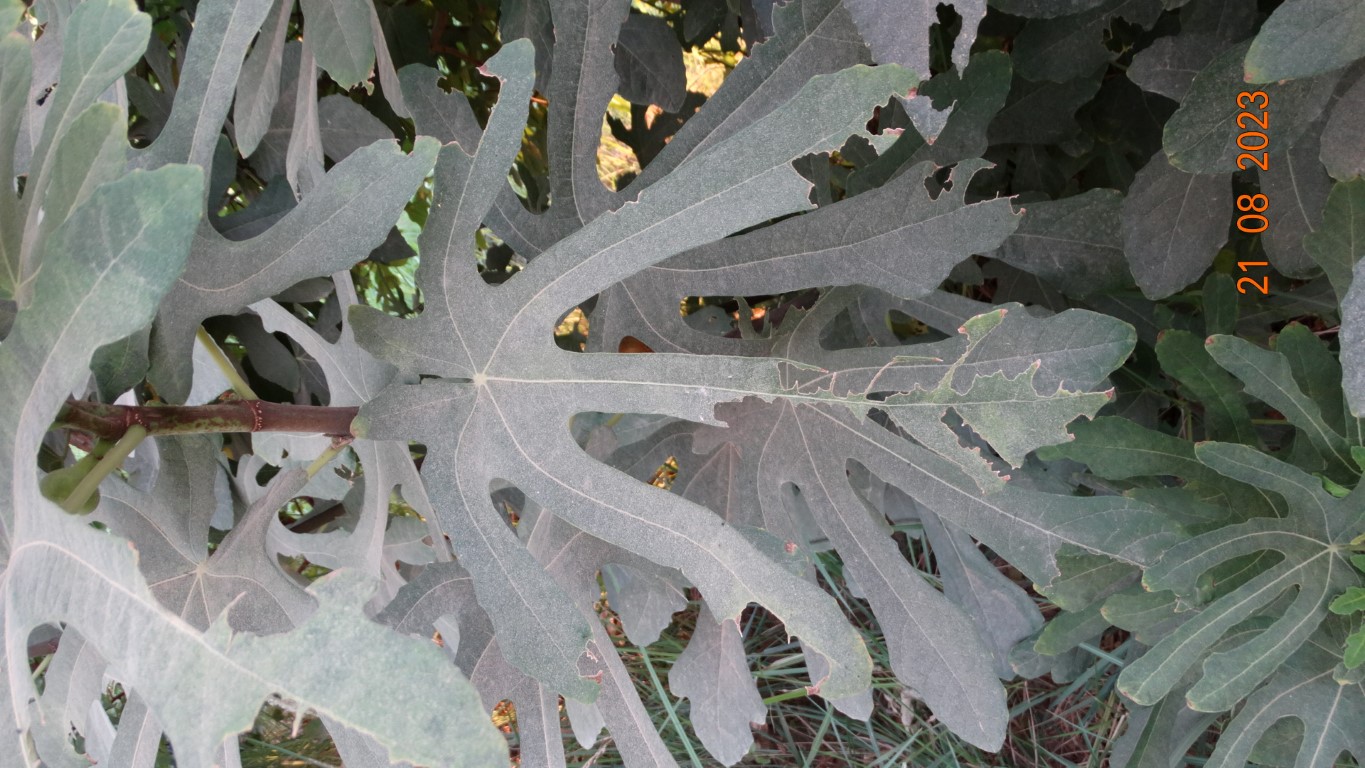
Label: infected